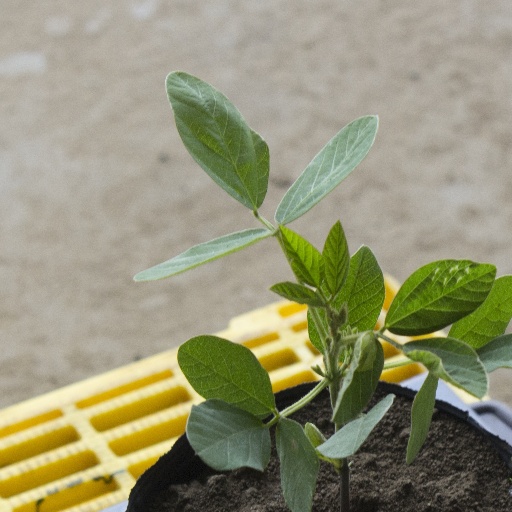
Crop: soybean